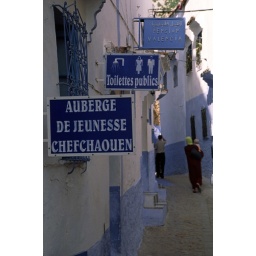
Chefchaouen (Morocco) - Signs in blue and white